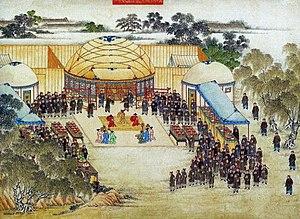
Les Dix Grandes Campagnes sont une série de campagnes militaires lancées par la Chine de la dynastie Qing au milieu et à la fin du XVIIIᵉ siècle, pendant le règne de l'empereur Qianlong. Trois d'entre elles visent à élargir la zone contrôlée par les Qing en Asie centrale : deux contre les Dzoungars et la « pacification » du Xinjiang. Les sept autres campagnes tiennent plus de la protection et de la pacification de frontières déjà établies : deux guerres pour mettre au pas les Tibétains de Jinchuan au Sichuan, une autre pour réprimer la révolte des Taïwanais et quatre expéditions à l'étranger contre les Birmans, les Vietnamiens et les Gurkhas au Népal, à la frontière entre le Tibet et l'Inde, la dernière comptant pour deux.
Lê Chiêu Thống, né sous le nom Lê Duy Khiêm ou Lê Duy Kỳ, est le dernier empereur du Đại Việt de la dynastie Lê. Il règne de 1786 à 1789.